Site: brandenburg
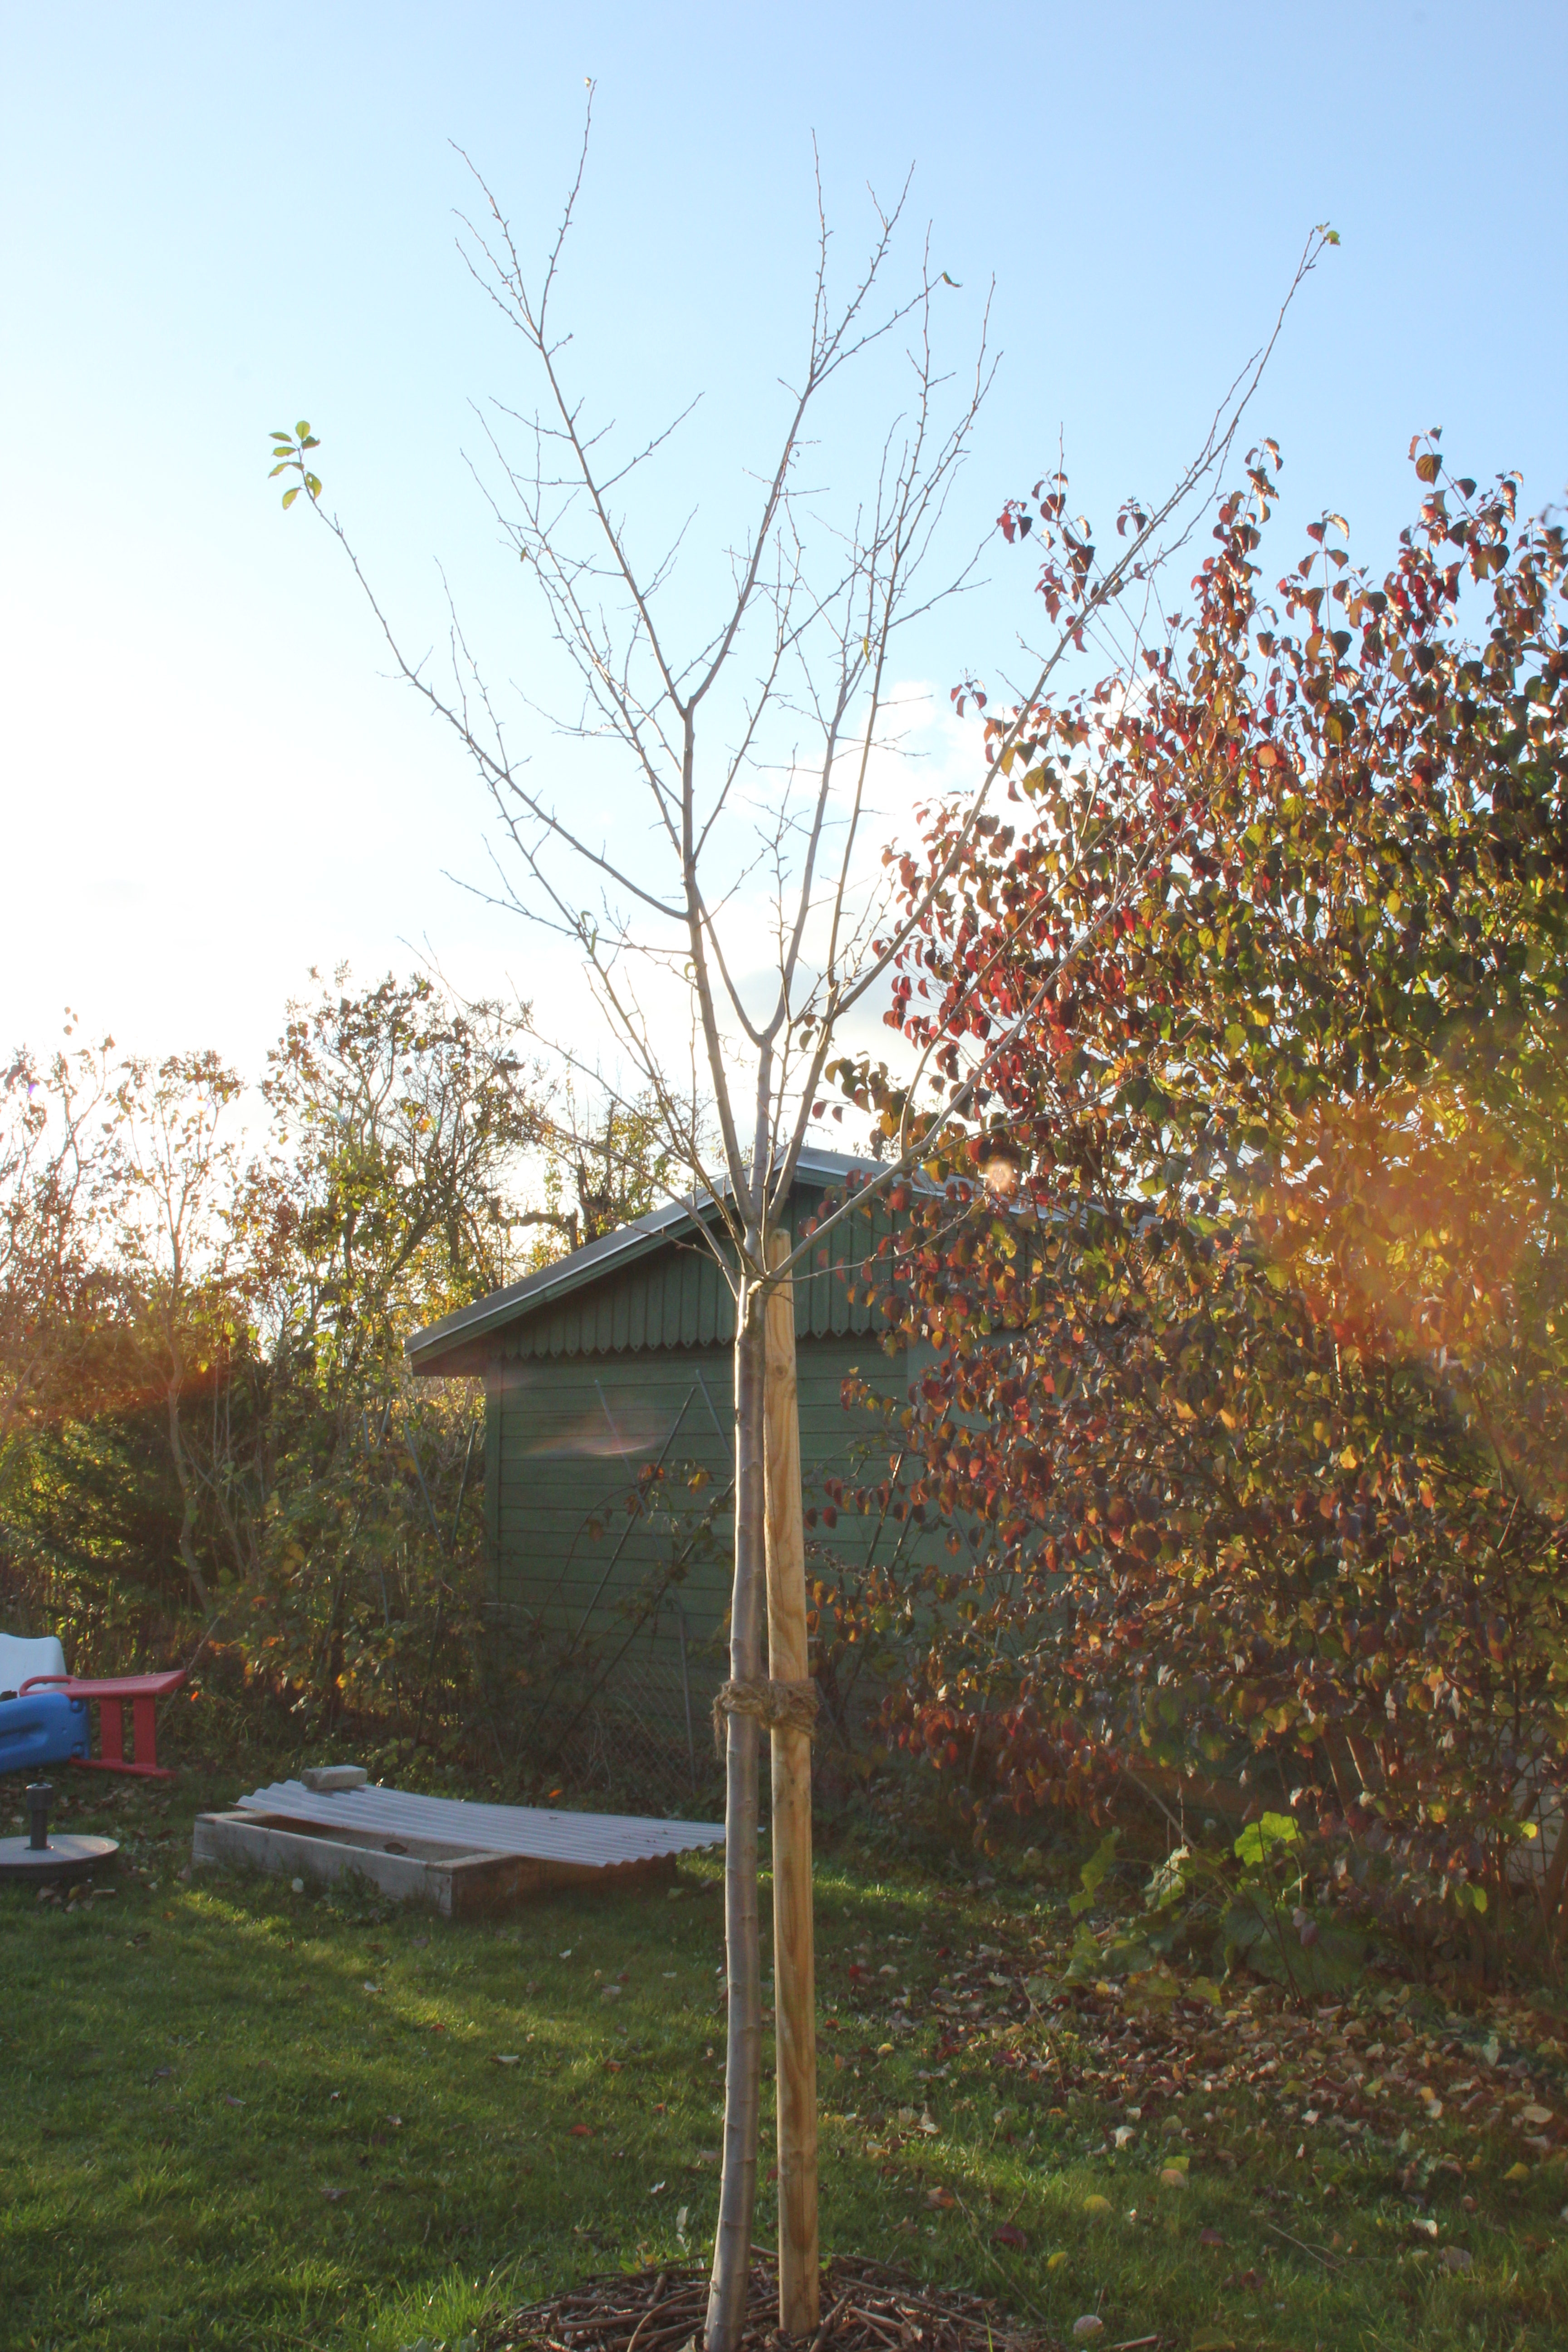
Growth stage (BBCH 91): Senescence, beginning of dormancy